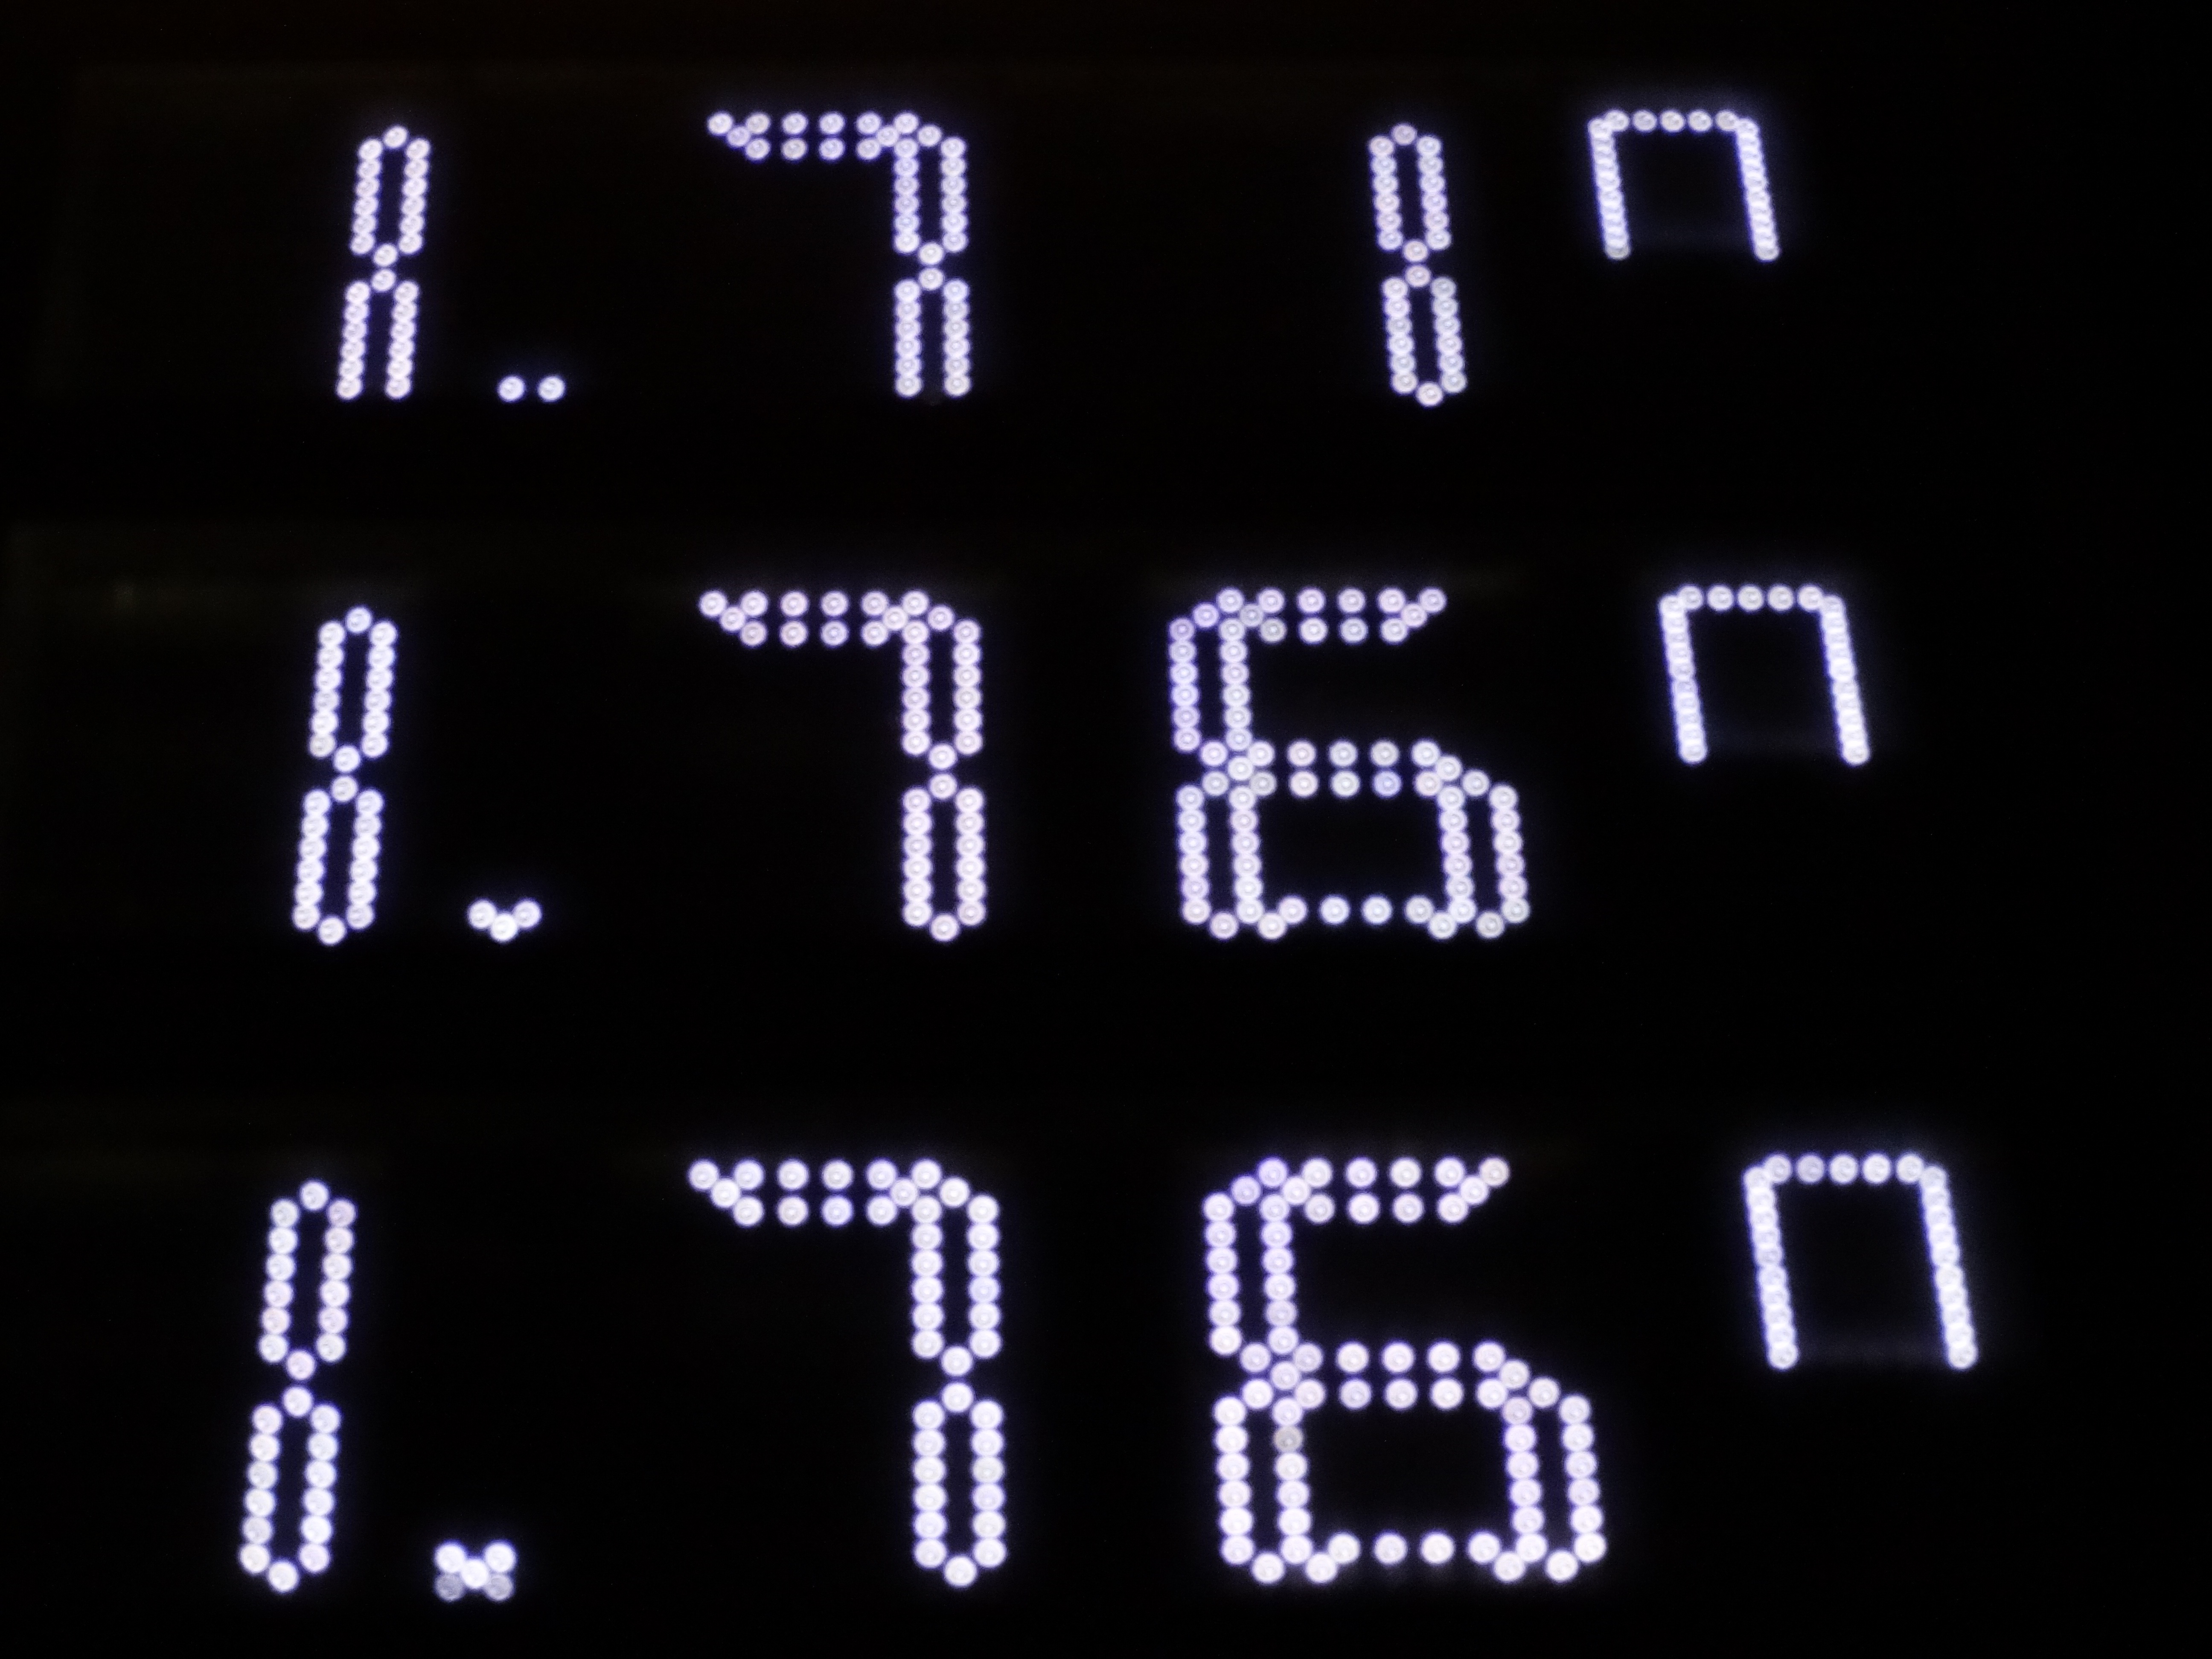
clock, number, signage, neon sign, font, scoreboard, pay, digital display, automotive exterior, vehicle registration plate, electronic signage, luminous numerals, gasoline price indicating